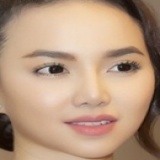
diễn viên Đinh Ngọc Diệp